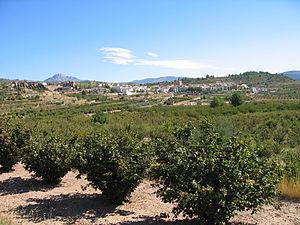
Zucaina, en castillan et officiellement, est une commune d'Espagne de la province de Castellón dans la Communauté valencienne. Elle est située dans la comarque de l'Alto Mijares et dans la zone à prédominance linguistique castillane.